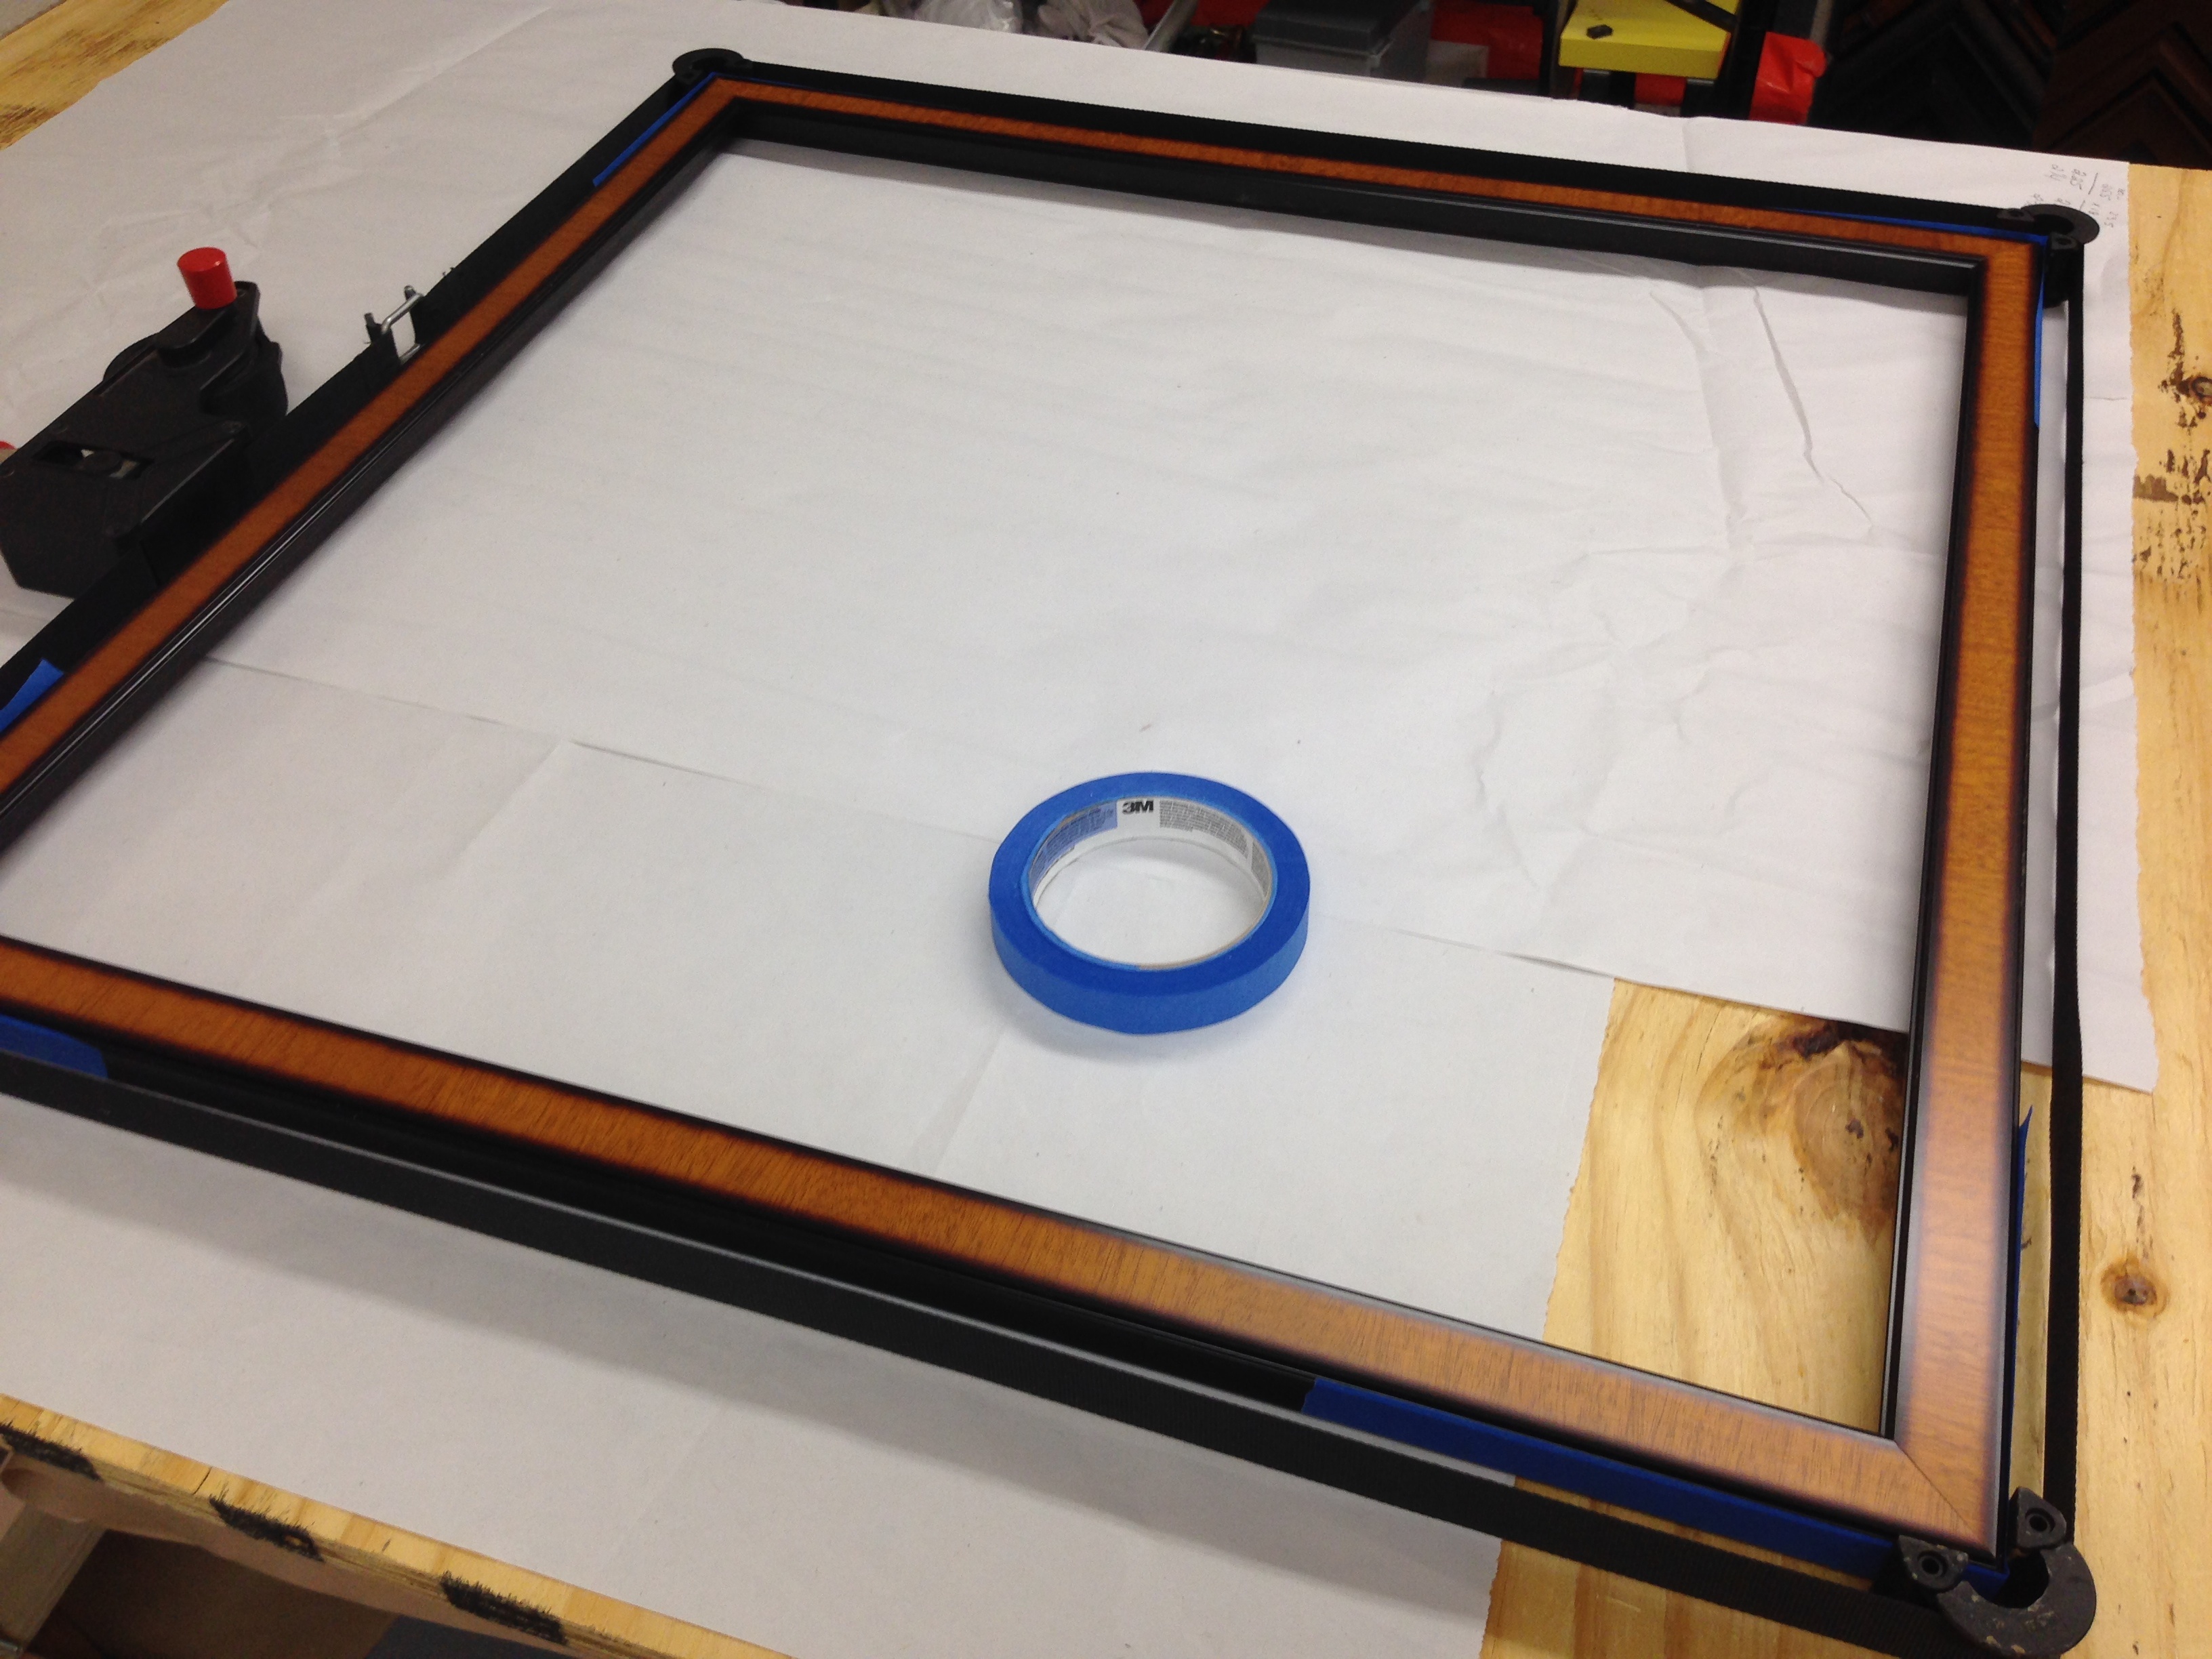
table, wood, pool, furniture, cool image, games, air hockey, indoor games and sports, cue sports, carom billiards, billiard table